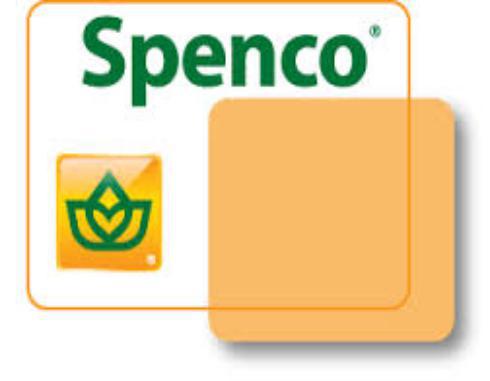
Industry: Clothes